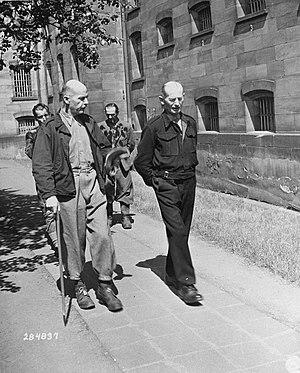
Le procès des Otages a été le septième des douze procès pour crimes de guerre fait par les autorités américaines dans leur zone d'occupation en Allemagne, à Nuremberg, après la fin de la Seconde Guerre mondiale.
Siegmund Wilhelm List, né le 14 mai 1880 à Oberkirchberg et mort le 16 août 1971 à Garmisch-Partenkirchen, est un militaire allemand qui obtint le grade de Generalfeldmarschall au cours de la Seconde Guerre mondiale.
Walter Kuntze est un General der Pioniere allemand au sein de la Heer dans la Wehrmacht pendant la Seconde Guerre mondiale.